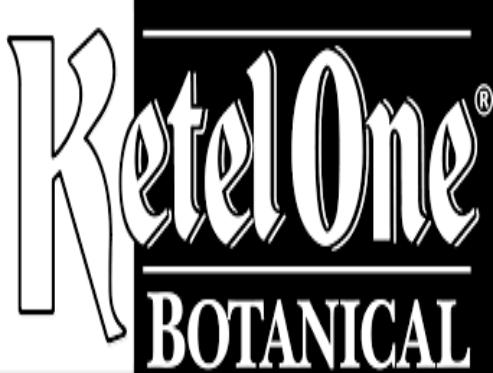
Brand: Ketel One
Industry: Food